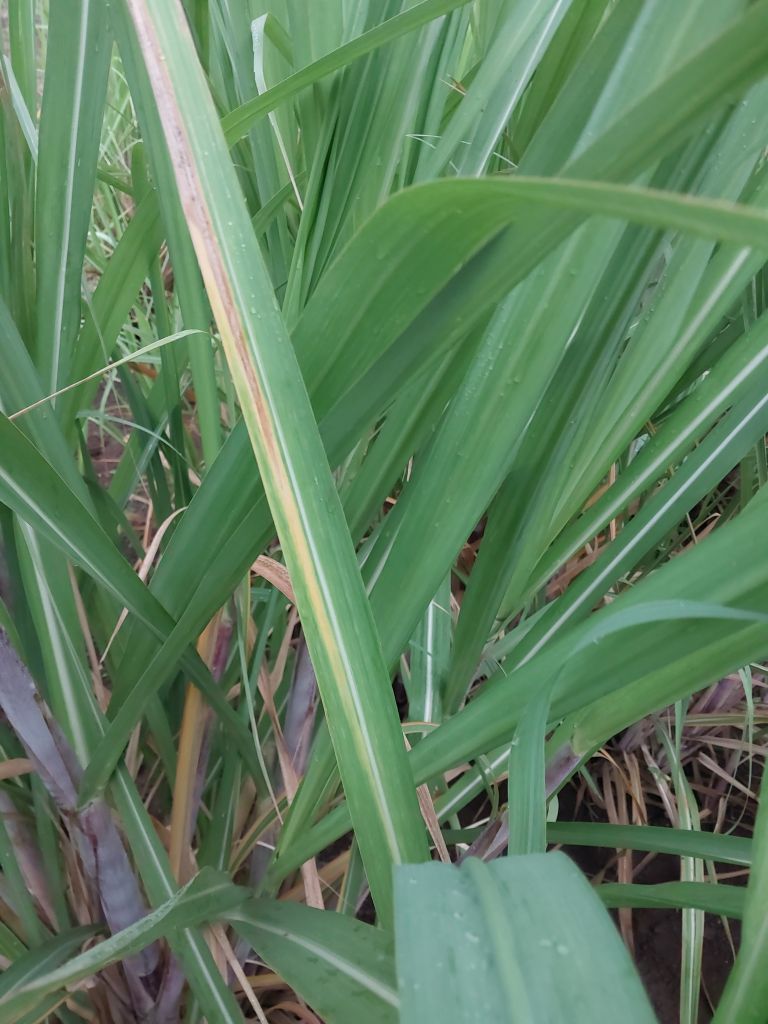
Label: Banded Chlorosis